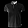
Label: T - shirt / top